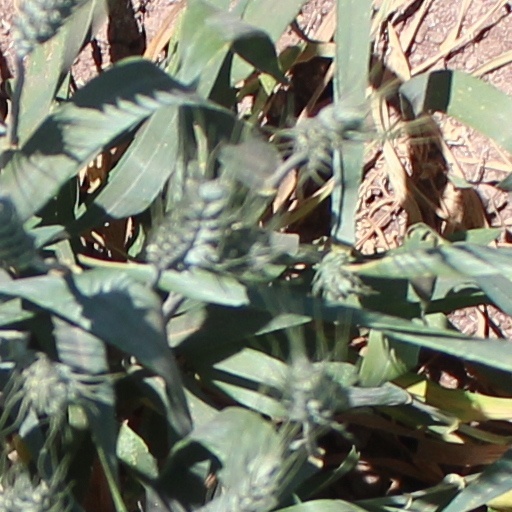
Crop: wheat